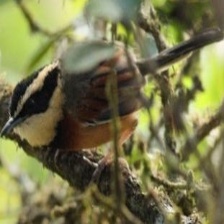
Species: COLLARED CRESCENTCHEST
Scientific name: MELANOPAREIA TORQUATA